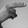
ASL letter: H